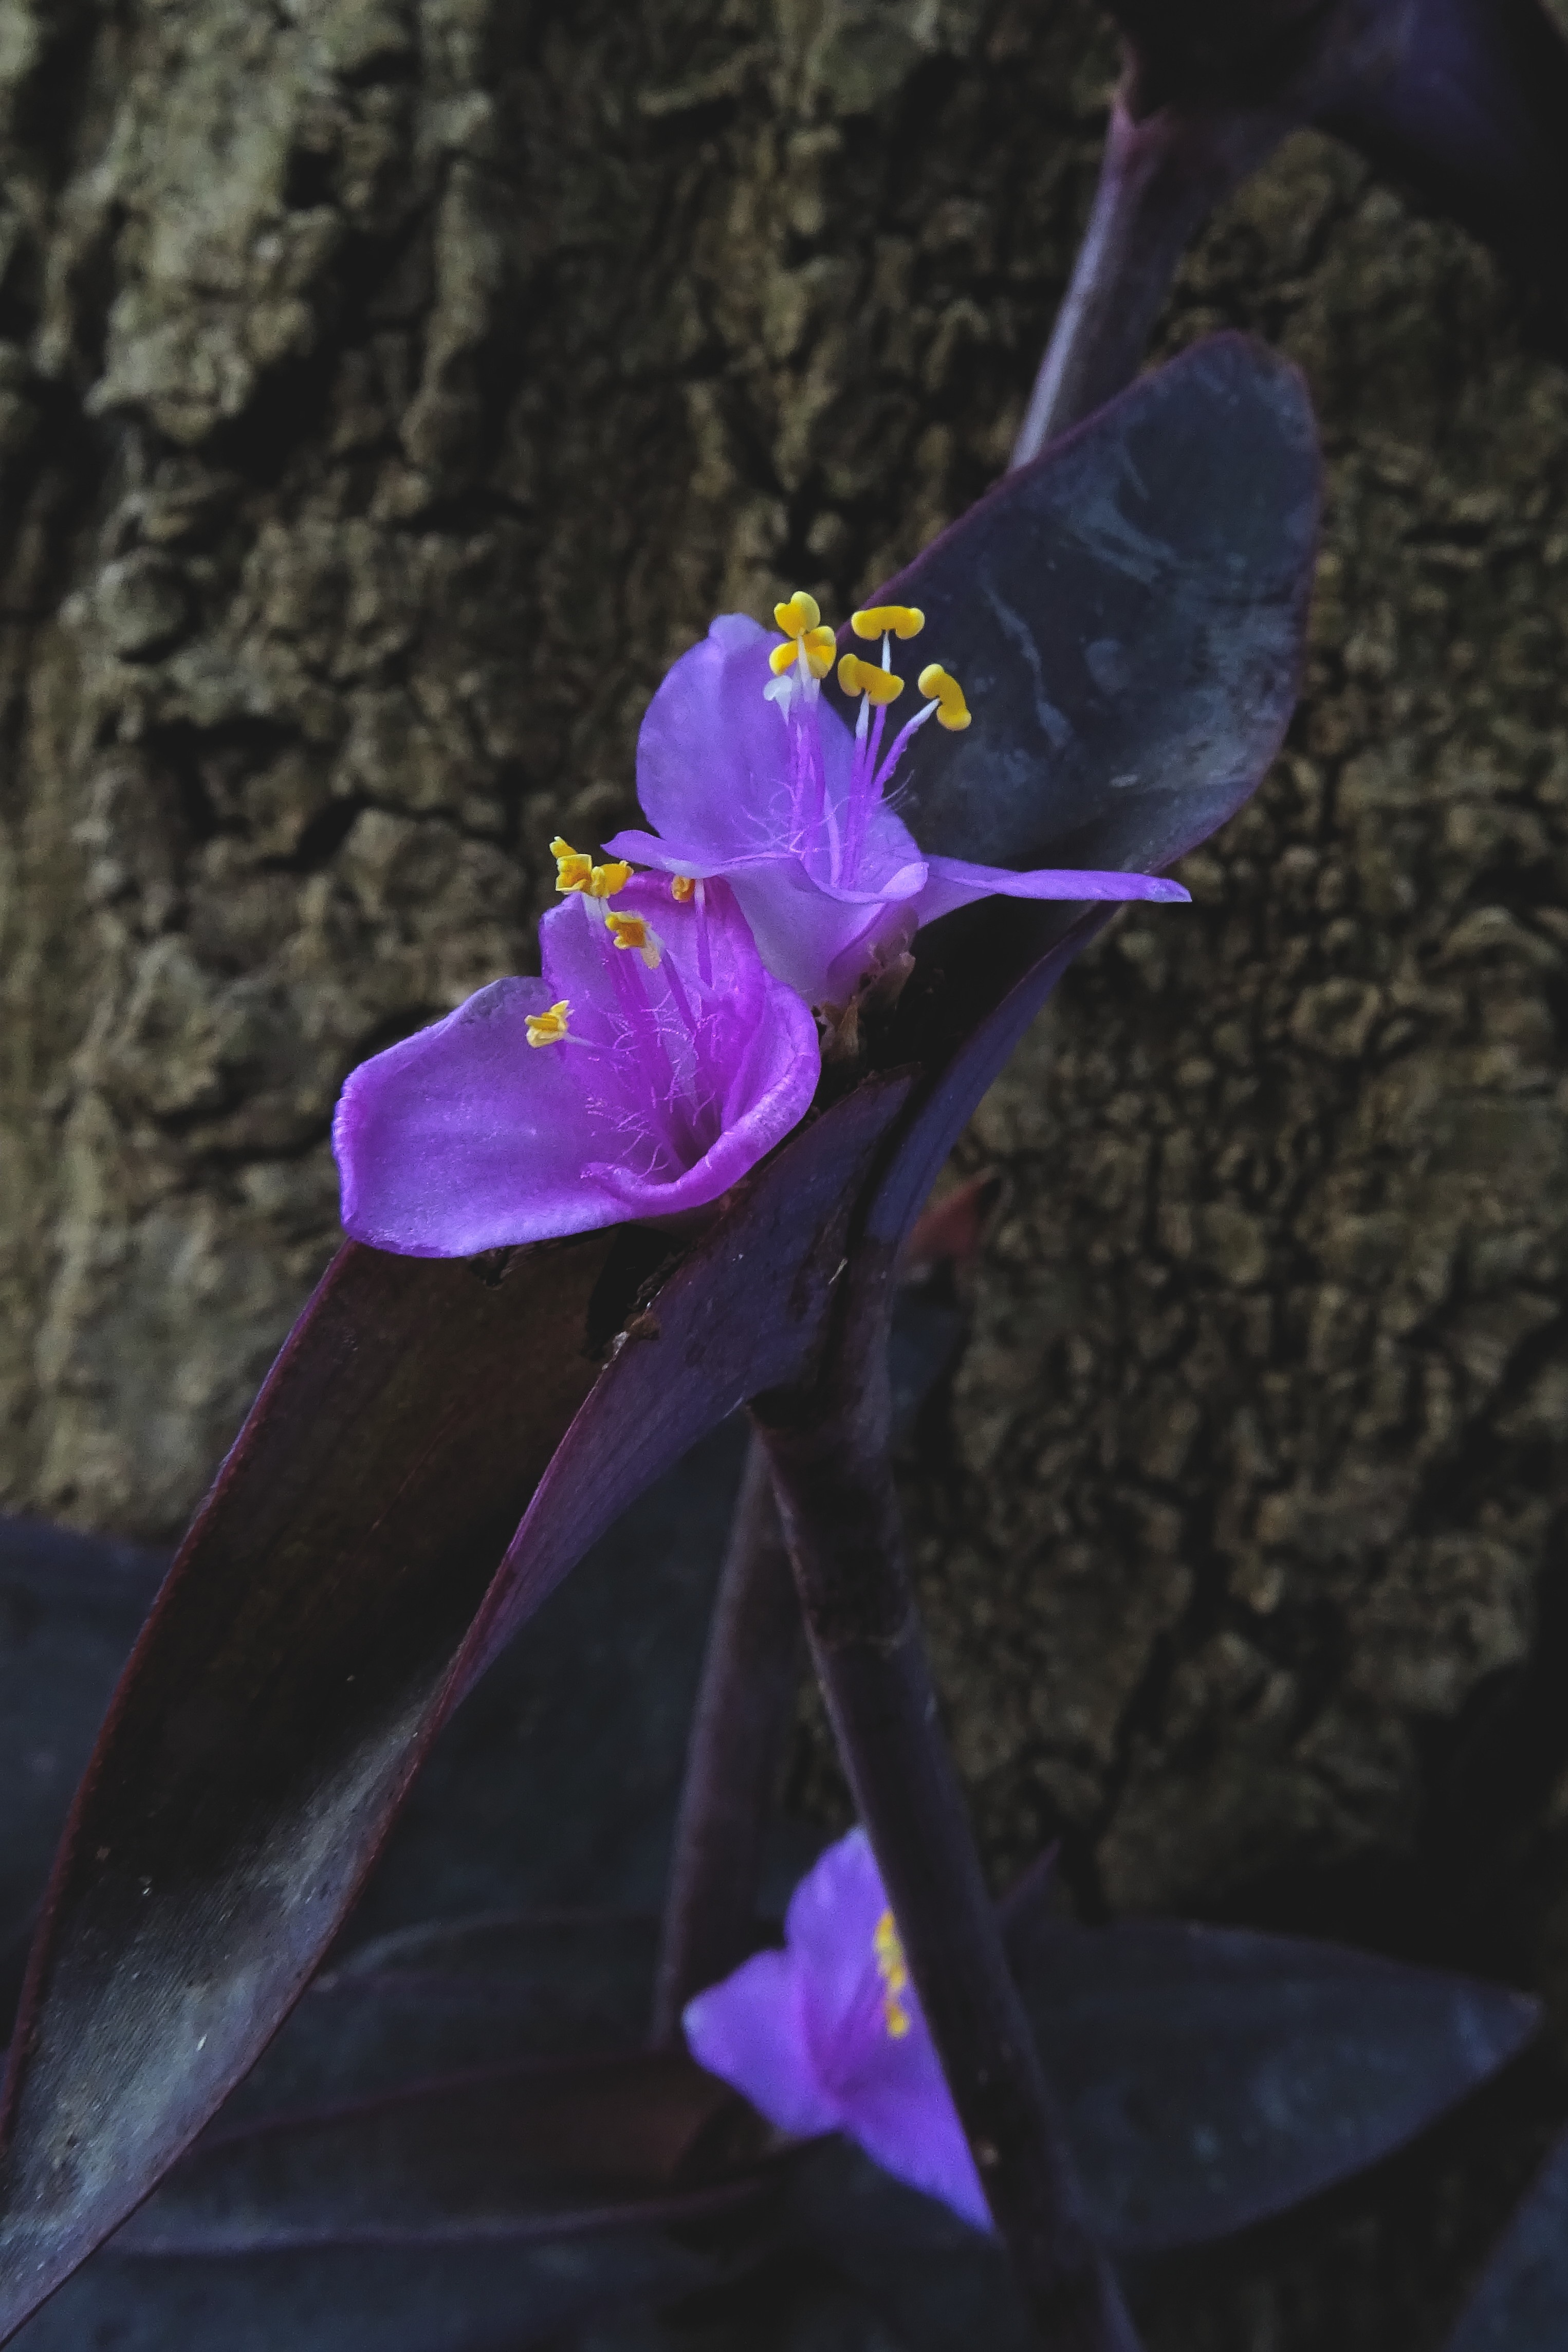
nature, blossom, plant, leaf, flower, purple, petal, bloom, color, blue, flora, wildflower, eye, violet, macro photography, flowering plant, commelinaceae, tradescantia pallida, land plant, three master flower, mexican dreimasterblume